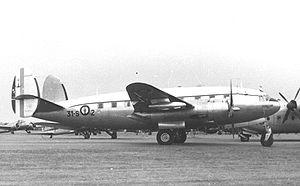
Le SNCASO SO.30 est un avion de transport français, développé à la fin des années 1940
La Société nationale des constructions aéronautiques du Sud-Ouest était une entreprise de construction aéronautique fondée en 1936 à la suite de la loi de nationalisation de l'industrie aéronautique. Comme ses consœurs créées en même temps, elle regroupait différentes usines et bureaux d'études réparties principalement dans le Sud-Ouest de la France.